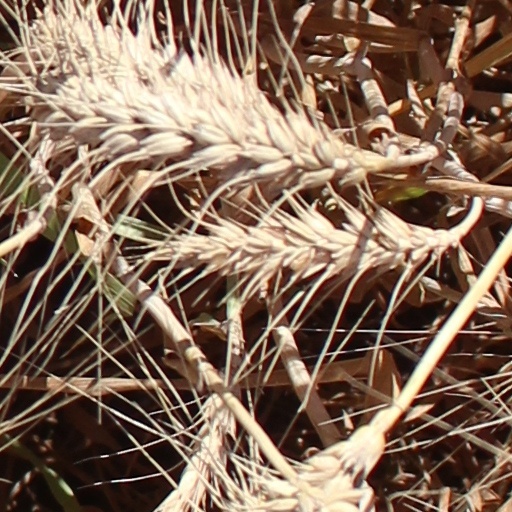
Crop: wheat